Post-metal

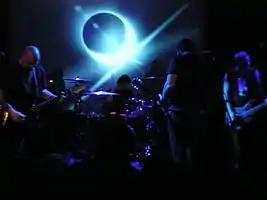
Neurosis have been credited with inventing the genre through their experimental, spiritually intense work.

The groundwork for post-metal was laid in the 1980s and early 1990s by various artists (mostly in the US) combining heavy metal and punk rock sounds with an "avant-garde sensibility", such as the Melvins (particularly on 1991's "Bullhead"), The Flying Luttenbachers, Justin Broadrick of Napalm Death and Godflesh, Swans, Gore, Last Exit, Glenn Branca, Rollins Band, and Fugazi. Helmet's albums "Meantime" (1992) and "Betty" (1994) were also significant, while Tool's music was described as post-metal as early as 1993. Many of these artists emerged from hardcore punk and post-punk circles but their combination of sonic violence with experimentation and eclecticism made them difficult to categorize under any one genre.